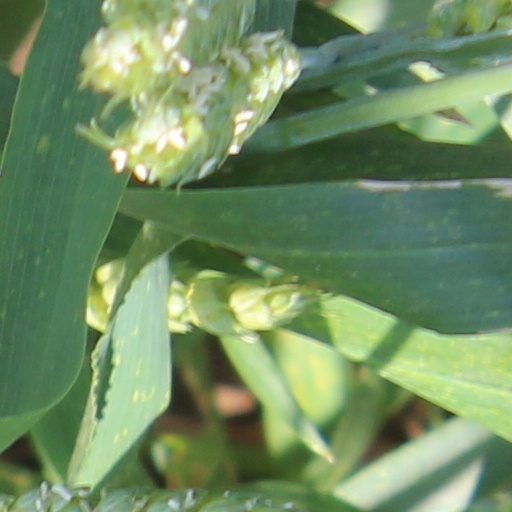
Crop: wheat